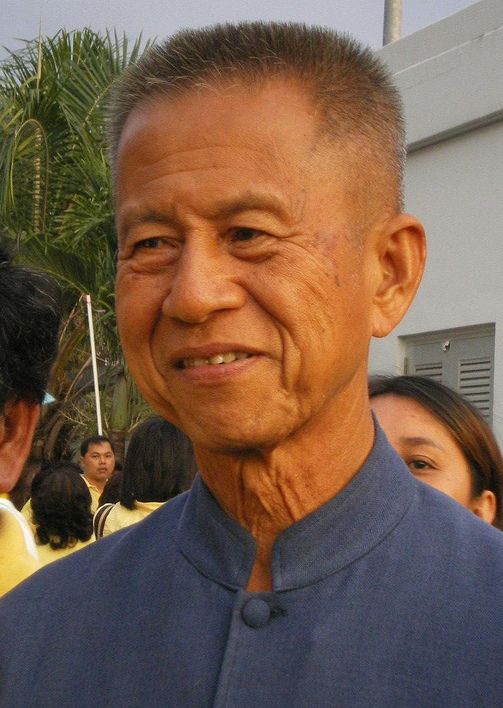
จำลอง ศรีเมือง

| name = จำลอง ศรีเมือง
| image = Chamlong Srimuang 2008 (cropped).jpg
| honorific-prefix = พลตรี
| honorific-suffix = มหาปรมาภรณ์ช้างเผือก|ม.ป.ช., มหาวชิรมงกุฎ|ม.ว.ม.
| order = รายนามรองนายกรัฐมนตรีของไทย|รองนายกรัฐมนตรี
| term_start = 25 ตุลาคม พ.ศ. 2537
| term_end = 19 พฤษภาคม พ.ศ. 2538()
| primeminister = ชวน หลีกภัย
| order2 = รายนามผู้ว่าราชการกรุงเทพมหานคร|ผู้ว่าราชการกรุงเทพมหานคร คนที่ 10
| term_start2 = 14 พฤศจิกายน พ.ศ. 2528
| term_end2 = 22 มกราคม พ.ศ. 2535()
| predecessor2 = อาษา เมฆสวรรค์
| successor3 = กฤษฎา อรุณวงษ์ ณ อยุธยา|ร้อยเอก กฤษฎา อรุณวงษ์ ณ อยุธยา
| birth_place = จังหวัดธนบุรี ประเทศไทย|ประเทศสยาม
| party = พรรคพลังธรรม (2531–2539)
| spouse = พันตรีหญิง ศิริลักษณ์ ศรีเมือง
| religion = พุทธ
|School=|module=โรงเรียน: โรงเรียนนายร้อยพระจุลจอมเกล้า|prior_term=โรงเรียนมัธยม: โรงเรียนสาธิตมหาวิทยาลัยราชภัฏบ้านสมเด็จเจ้าพระยา
พลตรี จำลอง ศรีเมือง เป็นนักเคลื่อนไหวทางการเมือง อดีตนักการเมือง และ อดีตนายกองทัพบกไทย|ทหารบกชาวไทย แกนนำพันธมิตรประชาชนเพื่อประชาธิปไตย อดีตสมาชิกสภานิติบัญญัติแห่งชาติ (ประเทศไทย)|สภานิติบัญญัติแห่งชาติ อดีตรองนายกรัฐมนตรี และ ผู้ว่าราชการกรุงเทพมหานคร|ผู้ว่าฯ กรุงเทพฯ 2 สมัย ผู้ก่อตั้ง และอดีตหัวหน้าพรรคพลังธรรมคนแรก เป็นแกนนำของผู้ชุมนุมในเหตุการณ์ พฤษภาทมิฬ ปี พ.ศ. 2535 มีชื่อที่เรียกกันโดยทั่วไปว่า "มหาจำลอง" หรือ "มหา 5 ขัน" ขณะที่ทางกลุ่มพันธมิตรประชาชนเพื่อประชาธิปไตยจะเรียกว่า "ลุงจำลอง"
== ประวัติ ==
จำลอง ศรีเมือง เกิดวันที่ 5 กรกฎาคม พ.ศ. 2478 ที่ย่านสำเหร่ จังหวัดธนบุรี (ปัจจุบันเป็นแขวงสำเหร่ เขตธนบุรี) บิดามีอาชีพค้าปลาสดชื่อ สมนึก ชุณรัตน์ ส่วนมารดาชื่อ บุญเรือน ประกอบอาชีพแม่ค้าเร่ ตั้งแต่ พล.ต. จำลอง ยังแบเบาะบิดาได้เสียชีวิตลง และต่อมามารดาได้สมรสใหม่กับ โชศน์ ศรีเมือง ซึ่งเป็นที่มาของนามสกุล ศรีเมือง ที่ พล.ต. จำลอง ใช้ต่อเนื่องมาจนทุกวันนี้ กับชื่อเล่น จำลองนั้นเดิมมีชื่อเล่นว่า “หนู” แต่พอเข้าโรงเรียนนายร้อยพระจุลจอมเกล้า ก็ถูกเพื่อนฝูงตั้งให้ใหม่ว่า “จ๋ำ” ขณะที่ชื่อ “ลอง” นั้น เป็นชื่อเล่นที่คนอื่น ๆ ทั่วไปมักใช้เรียกขาน ส่วนที่มีคำว่า “มหา” เรียกก่อหน้าชื่อ เพราะ พล.ต. จำลอง เป็นผู้ที่รู้จักกันดีว่าเป็นผู้ที่ปฏิบัติธรรม เมื่อครั้งอุปสมบทก็ศึกษาทางธรรมอย่างจริงจัง และเคยออกมาระบุว่าตนเองปฏิบัติตนสมถะ นอนไม้กระดานแผ่นเดียว แม้แต่การอาบน้ำก็จะใช้น้ำเพียง 5 ขัน จึงได้ฉายาว่า “มหา 5 ขัน” และมีการแต่งกายที่เป็นเอกลักษณ์ คือ สวมเสื้อหม้อห้อม|ม่อฮ่อมเป็นประจำ โดยสวมมาตั้งแต่ พ.ศ. 2522 และไว้ผมสั้นเกรียน
ชีวิตส่วนตัว การสมรส|สมรสกับ พ.ต.หญิง ศิริลักษณ์ เขียวละออ โดยที่ไม่มีบุตรด้วยกัน ภายหลังได้ร่วมกันทำกิจกรรมสังคมหลาย ๆ อย่าง ทั้งด้านการปฏิบัติธรรม เรื่องการกินอาหารมังสวิรัติ ดูแลสุนัขจรจัด รวมถึงจัดตั้งโรงเรียนผู้นำ และจำลอง เป็นที่รับรู้กันเป็นอย่างดีว่ามีความใกล้ชิดและเป็นสมาชิกคนสำคัญของสำนักสันติอโศก
== การศึกษา ==
พล.ต. จำลอง เข้าเรียนชั้นประถมศึกษาที่โรงเรียนเทศบาล 27 วัดราชวรินทร์ สำเหร่ ซึ่งปัจจุบันคือโรงเรียนวัดราชวรินทร์ สังกัดกรุงเทพมหานครจบการศึกษาชั้นประถมศึกษาปีที่ 4 เมื่อปี พ.ศ. 2490 จึงได้สอบคัดเลือกเข้าโรงเรียนสาธิตมหาวิทยาลัยราชภัฏบ้านสมเด็จเจ้าพระยา|โรงเรียนมัธยมบ้านสมเด็จเจ้าพระยาซึ่งเป็นโรงเรียนมัธยมที่มีชื่อเสียงมากที่สุดของฝั่งธนบุรีในขณะนั้น โดยสามารถสอบคัดเลือกได้ที่ 1  และสามารถสอบไล่ได้ที่ 1  ทุกปีจนจบระดับมัธยมศึกษาปีที่ 6  เมื่อปี พ.ศ. 2496 พล.ต. จำลอง ศรีเมือง ได้สอบเข้าระดับชั้นมัธยมศึกษาตอนปลายที่โรงเรียนสวนกุหลาบวิทยาลัย โรงเรียนเตรียมนายร้อยและโรงเรียนเตรียมนายเรือ ซึ่งพล.ต. จำลอง ศรีเมือง สามารถสอบเข้าได้ทั้ง 3 แห่ง โดยเฉพาะที่โรงเรียนสวนกุหลาบวิทยาลัยสามารถสอบเข้าได้ที่ 1  แต่ด้วยการเรียนที่โรงเรียนเตรียมนายร้อยจะประหยัดกว่า เพราะเป็นนักเรียนนายร้อยไม่ต้องเสียค่าใช้จ่ายทั้งค่าเล่าเรียน ค่าอาหาร ค่าเครื่องแต่งกาย  รวมถึงถ้าเรียนเก่งก็จะได้รับเงินเดือนด้วย พล.ต. จำลอง ศรีเมือง จึงเลือกเข้าศึกษาที่โรงเรียนเตรียมนายร้อยและต่อด้วยโรงเรียนนายร้อยพระจุลจอมเกล้า รุ่นที่ 7
หลังเรียนจบชั้น ม.6 จำลอง จึงตัดสินใจเลือกเข้าเรียนที่โรงเรียนเตรียมนายร้อยที่ก็สอบได้ และจบ จปร.รุ่น 7/2 เนื่องจากสมัยเป็นนักเรียนนายร้อยจำลอง กับพวกไปจัดฉายภาพยนตร์หารายได้ซื้ออุปกรณ์กีฬาและดนตรีเข้าสโมสรนักเรียนนายร้อย แต่การกระทำดังกล่าวไปผิดในข้อหาขัดคำสั่งผู้บัญชาการทหารสูงสุด ซึ่งขณะนั้นคือ สฤษดิ์ ธนะรัชต์|จอมพล สฤษดิ์ ธนะรัชต์ ในระหว่างประกาศกฎอัยการศึก จึงถูกปลดจากหัวหน้านักเรียนนายร้อยเป็นนักเรียนลูกแถว และถูกลงโทษให้พิธีพระราชทานกระบี่|รับกระบี่ช้าออกไป ไม่พร้อมกับเพื่อนร่วมรุ่นคนอื่น ๆ
== ราชการทหารต่างประเทศ ==
=== เวียดนาม ===
หลังจากจบการศึกษาแล้ว ใน พ.ศ. 2511 ในระหว่างสงครามเวียดนาม จำลองในขณะมียศ ร้อยเอก สังกัดเหล่าทหารสื่อสาร ในตำแหน่งผู้ช่วยหัวหน้าฝ่ายยุทธการ กองพลทหารอาสาสมัคร (ผลัดที่ 3)
=== ลาว ===
ได้เข้าไปปฏิบัติการพิเศษในพระราชอาณาจักรลาว|ประเทศลาว ณ ยุทธภูมิภูผาที ในชื่อรหัสว่า"โยธิน"มีวีรกรรมในการป้องกันสถานีเรดาห์จากการยึดครองของลัทธิคอมมิวนิสต์|คอมมิวนิสต์จนได้รับฉายาว่า "วีรบุรุษภูผาที"
== ชีวิตนักการเมือง ==
=== เลขาธิการนายกรัฐมนตรี ===
จำลอง เริ่มชีวิตทางการเมืองเมื่อ พ.ศ. 2522 โดยดำรงตำแหน่งเลขาธิการนายกรัฐมนตรี เปรม ติณสูลานนท์|พล.อ. เปรม ติณสูลานนท์ ต่อมาได้ขอลาออกจากตำแหน่ง เพราะไม่เห็นด้วยกับการเสนอให้แก้ไขกฎหมายการแท้ง|ทำแท้ง
=== ผู้ว่าราชการกรุงเทพมหานคร ===
จำลอง มีชื่อเสียงโดดเด่นขึ้นมาหลังจากลงสมัครรับเลือกตั้งเป็นผู้ว่าราชการกรุงเทพมหานคร ในปี พ.ศ. 2528 เบอร์ 8 ในนาม “กลุ่มรวมพลัง” โดยชนะได้รับคะแนนเสียง 408,233 คะแนน ถึงขนาดที่วงคาราบาว แต่งเพลงให้ชื่อ "มหาจำลองรุ่น 7" การชนะการเลือกตั้งในสมัยนั้นทำให้ท่านได้เป็นผู้ว่าราชการกรุงเทพมหานครคนแรกที่เกิดในระบอบประชาธิปไตยที่ได้ดำรงตำแหน่งเป็นผู้ว่ากรุงเทพมหานครก่อนผู้ว่ากรุงเทพมหานครที่เกิดหลังเปลี่ยนแปลงการปกครองท่านอื่นๆ หลังจากนั้นในปี พ.ศ. 2531 จึงก่อตั้ง พรรคพลังธรรม ขึ้น โดยสื่อมักเรียกขานกันว่าเป็น “พรรคพลังผัก” เนื่องจากสนับสนุนให้คนเลิกกินเนื้อสัตว์หันมากินอาหารมังสวิรัติ กระแสความนิยมในตัว พล.ต.จำลองในฐานะนักการเมืองผู้สมถะ พุ่งสูงขึ้นเรื่อย ๆ จนเกิดเป็นกระแส “จำลองฟีเวอร์” และเรียกกันติดปากว่า "มหาจำลอง" ชนะการเลือกตั้งเข้าดำรงตำแหน่งผู้ว่า ฯ อีกสมัยในปี พ.ศ. 2533 โดยได้รับคะแนนท่วมท้นถึง 703,671 คะแนน ทิ้งห่างผู้สมัครจากพรรคประชากรไทยคือ นายเดโช สวนานนท์ ถึง 419,894 คะแนน แต่ก่อนที่จะครบวาระ 4 ปี ก็ลาออก และผันตัวเองสู่สนามเลือกตั้งระดับชาติ
=== พฤษภาทมิฬ ===
ในการเลือกตั้งเมื่อวันที่ 22 มีนาคม พ.ศ. 2535 พรรคพลังธรรมได้รับคะแนนความนิยมสูงสุดในพื้นที่กรุงเทพ ฯ โดยสามารถกวาดที่นั่งได้ถึง 32 ที่นั่งจาก 35 ที่นั่ง และเมื่อเกิดเหตุการณ์พฤษภาทมิฬ จำลอง เป็นแกนนำคนสำคัญในการประท้วงต่อต้านรัฐบาล สุจินดา คราประยูร|พล.อ. สุจินดา คราประยูร โดยถูกจับกุมตัวกลางที่ชุมนุมเมื่อบ่ายวันทื่ 18 พฤษภาคม และในวันที่ 20 พฤษภาคม พระบาทสมเด็จพระมหาภูมิพลอดุลยเดชมหาราช บรมนาถบพิตร|พระบาทสมเด็จพระบรมชนกาธิเบศร มหาภูมิพลอดุลยเดชมหาราช บรมนาถบพิตรมีรับสั่งให้บุคคลทั้งสองเข้าเฝ้า โดยมีพระราชดำรัสสำคัญถึงการต่อสู้กันรังแต่จะทำให้บ้านเมืองพินาศ หลังจากนั้น จำลอง ก็ได้ลาออกจากทุกตำแหน่งทางการเมืองตามที่เคยได้ให้สัญญาไว้เมื่อครั้งชุมนุม ซึ่งหลังจากนี้ได้มีกระแสเสียงกล่าวหาว่า "จำลองพาคนไปตาย" จากฝ่ายตรงข้าม
=== ตำแหน่งรองนายกรัฐมนตรี ===
หลังเหตุการณ์พฤษภาทมิฬ จำลอง ศรีเมือง ในฐานะหัวหน้าพรรคพลังธรรม ได้ดำรงตำแหน่งรองนายกรัฐมนตรีในคณะรัฐมนตรีไทย คณะที่ 50|คณะรัฐมนตรีคณะที่ 50 และได้ให้การสนับสนุน กฤษฎา อรุณวงษ์ ณ อยุธยา|กฤษฎา อรุณวงศ์ ณ อยุธยา ให้ได้รับเลือกตั้งเป็นผู้ว่าราชการกรุงเทพมหานครต่อจากตน จำลองเป็นผู้ผลักดันให้เกิดโครงการรถไฟฟ้าบีทีเอส|รถไฟฟ้าธนายง สายสุขุมวิท และสายสีลม โดยมอบหมายให้ กฤษฎา อรุณวงศ์ ณ อยุธยา ทำการศึกษาเส้นทางของโครงการรถไฟฟ้าลาวาลิน ที่ถูกยกเลิกไปในรัฐบาลนายอานันท์ ปันยารชุน และให้สัมปทานแก่บริษัท ธนายง ทำการก่อสร้างโดยบริษัท อิตาเลียนไทย
รถไฟฟ้าธนายง เป็นรถไฟฟ้าสายแรกของประเทศไทยที่มีการก่อสร้าง ภายหลังได้เปลี่ยนชื่อเป็น รถไฟฟ้าบีทีเอส มีชื่อทางการว่า รถไฟฟ้าเฉลิมพระเกียรติ 6 รอบพระชนมพรรษา เปิดการเดินรถเมื่อวันที่ 5 ธันวาคม พ.ศ. 2542
จำลอง ศรีเมือง ได้ลาออกจากตำแหน่งรองนายกรัฐมนตรีพร้อมกับรัฐมนตรีจากพรรคพลังธรรม เมื่อวันที่ 19 พฤษภาคม พ.ศ. 2538 เนื่องจากไม่เห็นด้วยกับนโยบาย สำนักงานการปฏิรูปที่ดินเพื่อเกษตรกรรม|สปก. 4-01 ของพรรคประชาธิปัตย์ และทำให้ ชวน หลีกภัย ออกพระราชกฤษฎีกายุบสภาผู้แทนราษฎรในวันนั้น
=== สนับสนุน ทักษิณ ชินวัตร ===
จากนั้นเมื่อ ทักษิณ ชินวัตร|พ.ต.ท. ทักษิณ ชินวัตร เข้าสู่วงการการเมืองครั้งแรก ก็ด้วยการสนับสนุนของ พล.ต. จำลอง ศรีเมือง. โดยในปี 2537 พ.ต.ท. ทักษิณ ชินวัตร ยังได้ดำ​​รงตำแหน่งเป็นรัฐมนตรีว่าการกระทรวงการต่างประเทศ ในสังกัดพรรคพลังธรรมของพล.ต. จำลอง อีกด้วย. พล.ต. จำลอง มีภาพของการเป็นผู้ที่สนับสนุน พ.ต.ท. ทักษิณ ชินวัตร เรื่อยมา. จากนั้น พล.ต.จำลอง ก็ลงสมัครผู้ว่าราชการกรุงเทพ ฯ อีกสมัยในปี พ.ศ. 2539 แต่ทว่าคราวนี้ พล.ต. จำลอง ไม่อาจชนะการเลือกตั้งได้เหมือนเมื่ออดีต เมื่อเป็นฝ่ายพ่ายการเลือกตั้งไปอย่างขาดลอย โดยแพ้ให้แก่ นายพิจิตต รัตตกุล อดีตผู้สมัครด้วยกัน. จากนั้นมาบทบาททางการเมืองของ พล.ต. จำลอง ศรีเมืองก็ค่อย ๆ ลดลง โดยเจ้าตัวได้ก่อตั้งโรงเรียนผู้นำ อบรมบุคลากรที่จะมีบทบาทเป็นผู้นำของสังคมต่อไปในอนาคตขึ้นที่จังหวัดกาญจนบุรี และใช้ชีวิตส่วนใหญ่อย่างสมถะอยู่ที่นั่น แต่เมื่อมีข่าวคราวเกี่ยวกับ พ.ต.ท. ทักษิณ ชินวัตร พล.ต. จำลอง ก็ยังคงเป็นผู้ให้การสนับสนุนอยู่ เช่น คดีซุกหุ้น พล.ต. จำลอง ก็เป็นหนึ่งบุคคลที่เข้าร่วมฟังการพิจารณาของศาลรัฐธรรมนูญในห้องพิพากษาด้วย.
พล.ต. จำลอง ศรีเมือง ปรากฏเป็นข่าวอีกครั้ง ในการเลือกตั้งผู้ว่าราชการกรุงเทพ ฯ ในปี พ.ศ. 2547 เมื่อเป็นผู้สนับสนุน นายมานะ มหาสุวีระชัย ผู้สมัครอิสระเบอร์ 5 อดีต ส.ส.พรรคพลังธรรม และพรรคประชาธิปัตย์|ประชาธิปัตย์ แต่นายมานะก็ไม่ได้รับการเลือกตั้ง ชีวิตขึ้นอยู่กับ..."ดวง" ดร.มานะ มหาสุวีระชัย จากนั้น พล.ต. จำลอง ก็ปรากฏเป็นข่าวอีกครั้งเมื่อเป็นผู้ประท้วงไม่ให้เบียร์ช้างเข้าตลาดหลักทรัพย์แห่งประเทศไทย|ตลาดหุ้น โดยเจ้าตัวอ้างเพื่อเหตุศีลธรรมของสังคม
=== เข้าร่วมกับพันธมิตรประชาชนเพื่อประชาธิปไตย ===
ไฟล์:Chamlong Srimuang.jpg|thumb|พลตรีจำลอง กำลังปราศรัยขับไล่ ทักษิณ ชินวัตร เมื่อวันที่ 17 มีนาคม พ.ศ. 2549
ในสถานการณ์วิกฤตการณ์การเมืองไทย พ.ศ. 2548–2553|วิกฤตการณ์การเมืองในประเทศไทย พ.ศ. 2548-2549 จำลอง ได้เข้าร่วมเป็น 1 ใน 5 แกนนำเครือข่ายพันธมิตรประชาชนเพื่อประชาธิปไตย และแกนนำอีก 4 คนคือ สนธิ ลิ้มทองกุล พิภพ ธงไชย สมศักดิ์ โกศัยสุข และ สมเกียรติ พงษ์ไพบูลย์ โดยมี สุริยะใส กตะศิลา เป็นผู้ประสานงานเครือข่าย
จำลอง ได้เปิดแถลงข่าวเข้าร่วมการชุมนุมเมื่อวันที่ 19 กุมภาพันธ์ พ.ศ. 2549 ที่อนุสรณ์สถาน 14 ตุลา และภายหลังการรัฐประหารในประเทศไทย พ.ศ. 2549 ได้รับเลือกให้ดำรงตำแหน่งสมาชิกสภานิติบัญญัติแห่งชาติ (ประเทศไทย)|สภานิติบัญญัติแห่งชาติ (สนช.) ในเวลาต่อมา
ในระหว่างการชุมนุมของกลุ่มพันธมิตรประชาชนเพื่อประชาธิปไตย พ.ศ. 2551|การชุมนุม 193 วัน เมื่อปี พ.ศ. 2551 พล.ต.จำลอง ถูกเจ้าหน้าที่ตำรวจจับกุม ขณะออกไปใช้สิทธิ์เลือกตั้งผู้ว่าราชการกรุงเทพมหานคร ที่โรงเรียนเศรษฐเสถียร ถนนพระราม 5 เขตดุสิต เมื่อวันที่ 5 ตุลาคม
จำลอง มีบทบาทในการดูแลการชุมนุมและความปลอดภัย เนื่องจากเคยเป็นผู้นำในเหตุการณ์พฤษภาทมิฬ อีกทั้งยังเป็นผู้ที่มักจะเรียกร้องให้ผู้ขึ้นเวทีปราศรัยนั้นใช้วาจาที่สุภาพ ไม่ก้าวร้าว จนถึงขนาดเคยตำหนิ นายภูวดล ทรงประเสริฐ อาจารย์ประจำคณะสังคมศาสตร์ มหาวิทยาลัยเกษตรศาสตร์ ซึ่งเป็นแนวร่วมคนหนึ่งของพันธมิตรฯ บนเวทีมาแล้ว หลังจากที่นายภูวดลปราศรัยเสร็จ
ภายหลังการชุมนุมเสร็จสิ้น ทางกลุ่มพันธมิตรฯ ได้ก่อตั้งพรรคสังคมประชาธิปไตยไทย|พรรคการเมืองใหม่ขึ้น พล.ต.จำลองไม่ได้เป็นสมาชิกพรรคด้วย แต่กล่าวว่าจะให้การสนับสนุนเต็มที่ “ลุงจำลอง” หนุน “ก.ม.ม.” เต็มสูบ-ปัดร่วมงาน “จิ๋ว” เหตุปล่อยลูกพรรคว่า “ป๋า” ไม่หยุด
== เบ็ดเตล็ด ==
* จำลอง ศรีเมือง มีไทยเชื้อสายจีน|เชื้อสายจีน โดยบิดา (เตี่ย) ซึ่งมีชื่อเป็นภาษาจีนว่า ฮะ​เสียว​ ใช้ แซ่โล้ว มีอาชีพขายปลาสด​อยู่​ย่านฝั่งธน​บุรี มารดาใช้แซ่ตามคุณตา (​กุ๊กกู​ แซ่จิว) ของพลตรี จำลอง อนึ่ง แซ่โล้วของบิดาพลตรีจำลองนั้น เป็นแซ่เดียวกับ สุจินดา คราประยูร|พล.อ.สุจินดา คราประยูร ด้วย
* เคยได้รับรางวัลรางวัลรามอน แมกไซไซ|แมกไซไซ ในปี ค.ศ. 1992
* เพลงที่จำลอง ชอบมากที่สุด คือ เพลงแสงดาวแห่งศรัทธา ซึ่งประพันธ์โดยจิตร ภูมิศักดิ์ ขับร้องโดยวงคีตาญชลี
== รางวัลและเกียรติยศ ==
พล.ต. จำลอง ศรีเมือง ได้รับพระราชทานยศกองอาสารักษาดินแดนเป็นนายกองเอก เมื่อ พ.ศ. 2529 ได้รับพระราชทานยศกองอาสารักษาดินแดน
== เครื่องราชอิสริยาภรณ์ ==
=== เครื่องราชอิสริยาภรณ์ไทย ===
ราชกิจจานุเบกษา, ประกาศสำนักนายกรัฐมนตรี เรื่อง พระราชทานเครื่องราชอิสริยาภรณ์, เล่ม ๑๐๖ ตอนที่ ๒๑๔ ง ฉบับพิเศษ หน้า ๒, ๔ ธันวาคม ๒๕๓๒
ราชกิจจานุเบกษา, ประกาศสำนักนายกรัฐมนตรี เรื่อง พระราชทานเครื่องราชอิสริยาภรณ์ , เล่ม ๑๐๔ ตอนที่ ๒๔๗ ง ฉบับพิเศษ หน้า ๔, ๑ ธันวาคม ๒๕๓๐
ราชกิจจานุเบกษา, แจ้งความสำนักนายกรัฐมนตรี เรื่อง พระราชทานเหรียญชัยสมรภูมิ, เล่ม ๘๙ ตอนที่ ๑๒๐ ง ฉบับพิเศษ หน้า ๔, ๗ สิงหาคม ๒๕๑๕
ราชกิจจานุเบกษา, แจ้งความสำนักนายกรัฐมนตรี เรื่อง พระราชทานเหรียญราชการชายแดน, เล่ม ๘๖ ตอนที่ ๑๑๓ ง หน้า ๓๕๕๘, ๑๖ ธันวาคม ๒๕๑๒
ราชกิจจานุเบกษา, แจ้งความสำนักนายกรัฐมนตรี เรื่อง พระราชทานเหรียญจักรมาลาและเหรียญจักรพรรดิมาลา, เล่ม ๘๙ ตอนที่ ๒๐๒ ง ฉบับพิเศษ หน้า ๑๐๔๒, ๓๑ ธันวาคม ๒๕๑๕
ราชกิจจานุเบกษา, ประกาศกระทรวงศึกษาธิการ เรื่อง พระราชทานเหรียญลูกเสือสดุดี ประจำปี ๒๕๓๑, เล่ม ๑๐๖ ตอนที่ ๙๙ ง หน้า ๔๓๖๗, ๒๒ มิถุนายน ๒๕๓๒
=== เครื่องราชอิสริยาภรณ์ต่างประเทศ ===
* :
** พ.ศ. 2524 - ไฟล์:Order_of_Diplomatic_Service_Merit_(Class_2)_Gwanghwa_Medal_ribbon.gif|80x80px เครื่องอิสริยาภรณ์กิตติคุณแห่งการทูต ชั้นที่ 1ราชกิจจานุเบกษา, แจ้งความสำนักนายกรัฐมนตรี เรื่อง พระราชทานพระบรมราชานุญาตประดับเครื่องราชอิสริยาภรณ์ต่างประเทศ, เล่ม 98 ตอนที่ 184 ฉบับพิเศษ หน้า 25, 4 พฤศจิกายน 2524
* :
** พ.ศ. 2535 - ไฟล์:JPN_Zuiho-sho_(WW2)_1Class_BAR.svg|80x80px เครื่องราชอิสริยาภรณ์มงคลรัตน์ ชั้นที่ 1ราชกิจจานุเบกษา, ประกาศสำนักนายกรัฐมนตรี เรื่อง พระราชทานพระบรมราชานุญาตประดับเครื่องราชอิสริยาภรณ์ต่างประเทศ, เล่ม 109 ตอนที่ 27 หน้า 2242, 25 กุมภาพันธ์ 2535
== อ้างอิง ==
== ดูเพิ่ม ==
* พฤษภาทมิฬ
* แผนไพรีพินาศ
* พันธมิตรประชาชนเพื่อประชาธิปไตย
== แหล่งข้อมูลอื่น ==
* แนวร่วมม็อบไล่รายล่า
* พฤษภาทมิฬ Thaifreeman
* รำลึก13ปี...พฤษภาทมิฬ , ผู้จัดการออนไลน์, 17 พฤษภาคม 2548
* Black May 1992 , ลำดับเหตุการณ์พฤษภาทมิฬ จากข่าวในนสพ.บางกอกโพสต์ โดย SiamWEB.org (ภาษาอังกฤษ)
* ฟังเพลง มหาจำลองรุ่น 7 โดย คาราบาว
หมวดหมู่:บุคคลจากจังหวัดธนบุรี
หมวดหมู่:บุคคลจากเขตธนบุรี
หมวดหมู่:ชาวไทยเชื้อสายแต้จิ๋ว
หมวดหมู่:ทหารบกชาวไทย
หมวดหมู่:นักการเมืองไทย
หมวดหมู่:นักเคลื่อนไหวชาวไทย
หมวดหมู่:รองนายกรัฐมนตรีไทย
หมวดหมู่:เลขาธิการนายกรัฐมนตรีไทย
หมวดหมู่:สมาชิกสภาผู้แทนราษฎรกรุงเทพมหานคร
หมวดหมู่:สมาชิกสภานิติบัญญัติแห่งชาติ
หมวดหมู่:ผู้ว่าราชการกรุงเทพมหานคร
หมวดหมู่:พรรคพลังธรรม
หมวดหมู่:การเมืองภาคประชาชน
หมวดหมู่:บุคคลที่เกี่ยวข้องกับเหตุการณ์พฤษภาทมิฬ
หมวดหมู่:พันธมิตรประชาชนเพื่อประชาธิปไตย
หมวดหมู่:ผู้ได้รับรางวัลแมกไซไซ
หมวดหมู่:บุคคลจากโรงเรียนนายร้อยพระจุลจอมเกล้า
หมวดหมู่:ผู้ได้รับเครื่องราชอิสริยาภรณ์ ม.ป.ช.
หมวดหมู่:ผู้ได้รับเครื่องราชอิสริยาภรณ์ ม.ว.ม.
หมวดหมู่:ผู้บังคับบัญชาและเจ้าหน้าที่กองอาสารักษาดินแดน
หมวดหมู่:หัวหน้าพรรคการเมืองในประเทศไทย
หมวดหมู่:ผู้ก่อตั้งพรรคการเมืองในประเทศไทย